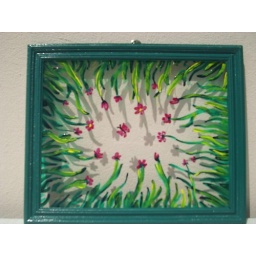
Little flower in the grass